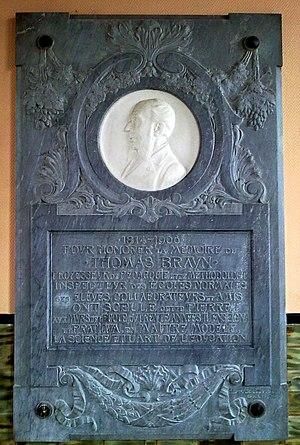
Stèle en Hommage a Thomas Braun Senior à l'école Normale de Nivelles (IESP en 2011) érigée en 1908.
Johann Thomas Braun, père, dit Thomas Braun, né à Kommern dans l'Eifel le 12 novembre 1814 et mort à Ixelles le 7 mai 1906, est un directeur d'école et pédagogue de renom belge.